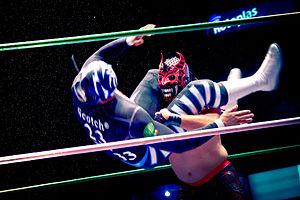
Manuel Alfonso Andrade Oropeza est un catcheur mexicain qui travaille actuellement à la World Wrestling Entertainment dans la division Raw, sous le nom d'Andrade.